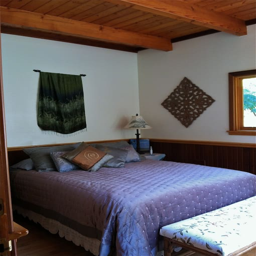
the master suite on main floor .